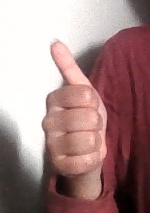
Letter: aleff